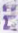
Number: 2